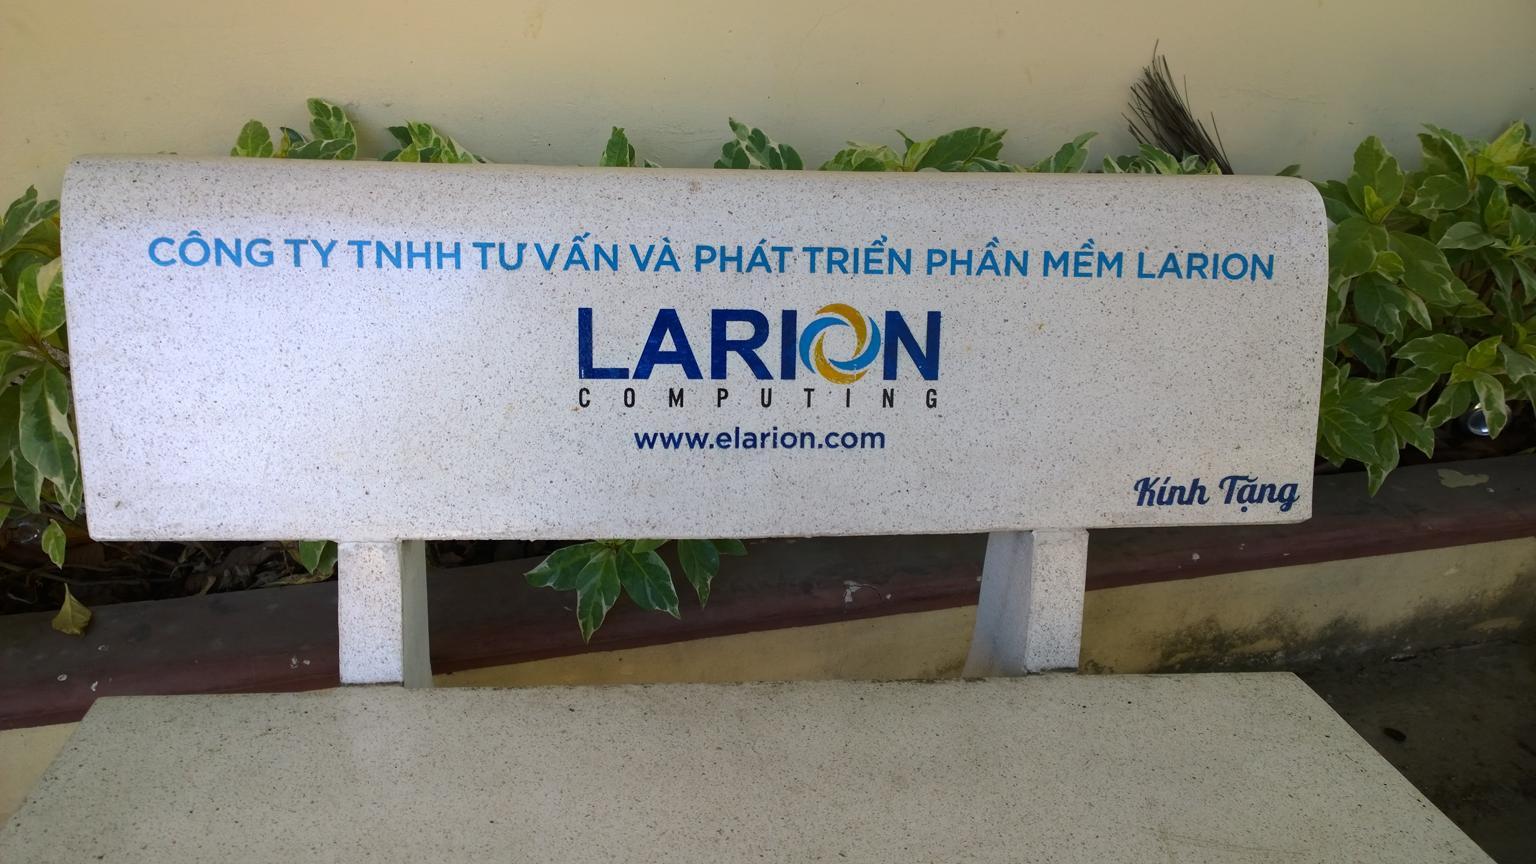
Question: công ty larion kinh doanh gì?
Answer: công ty larion là công ty tư vấn và phát triển phần mềm